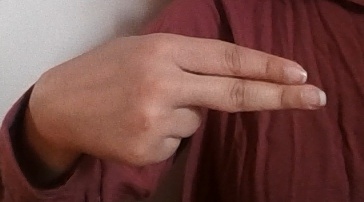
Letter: ain